95th National Guard Higher Command (Greece)

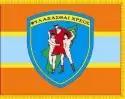
Camp flag of the 95th National Guard Higher Command

The 95th National Guard Higher Command, is a Hellenic Army mechanized infantry division responsible for the defence of the island of Rhodes in Dodecanese Islands.